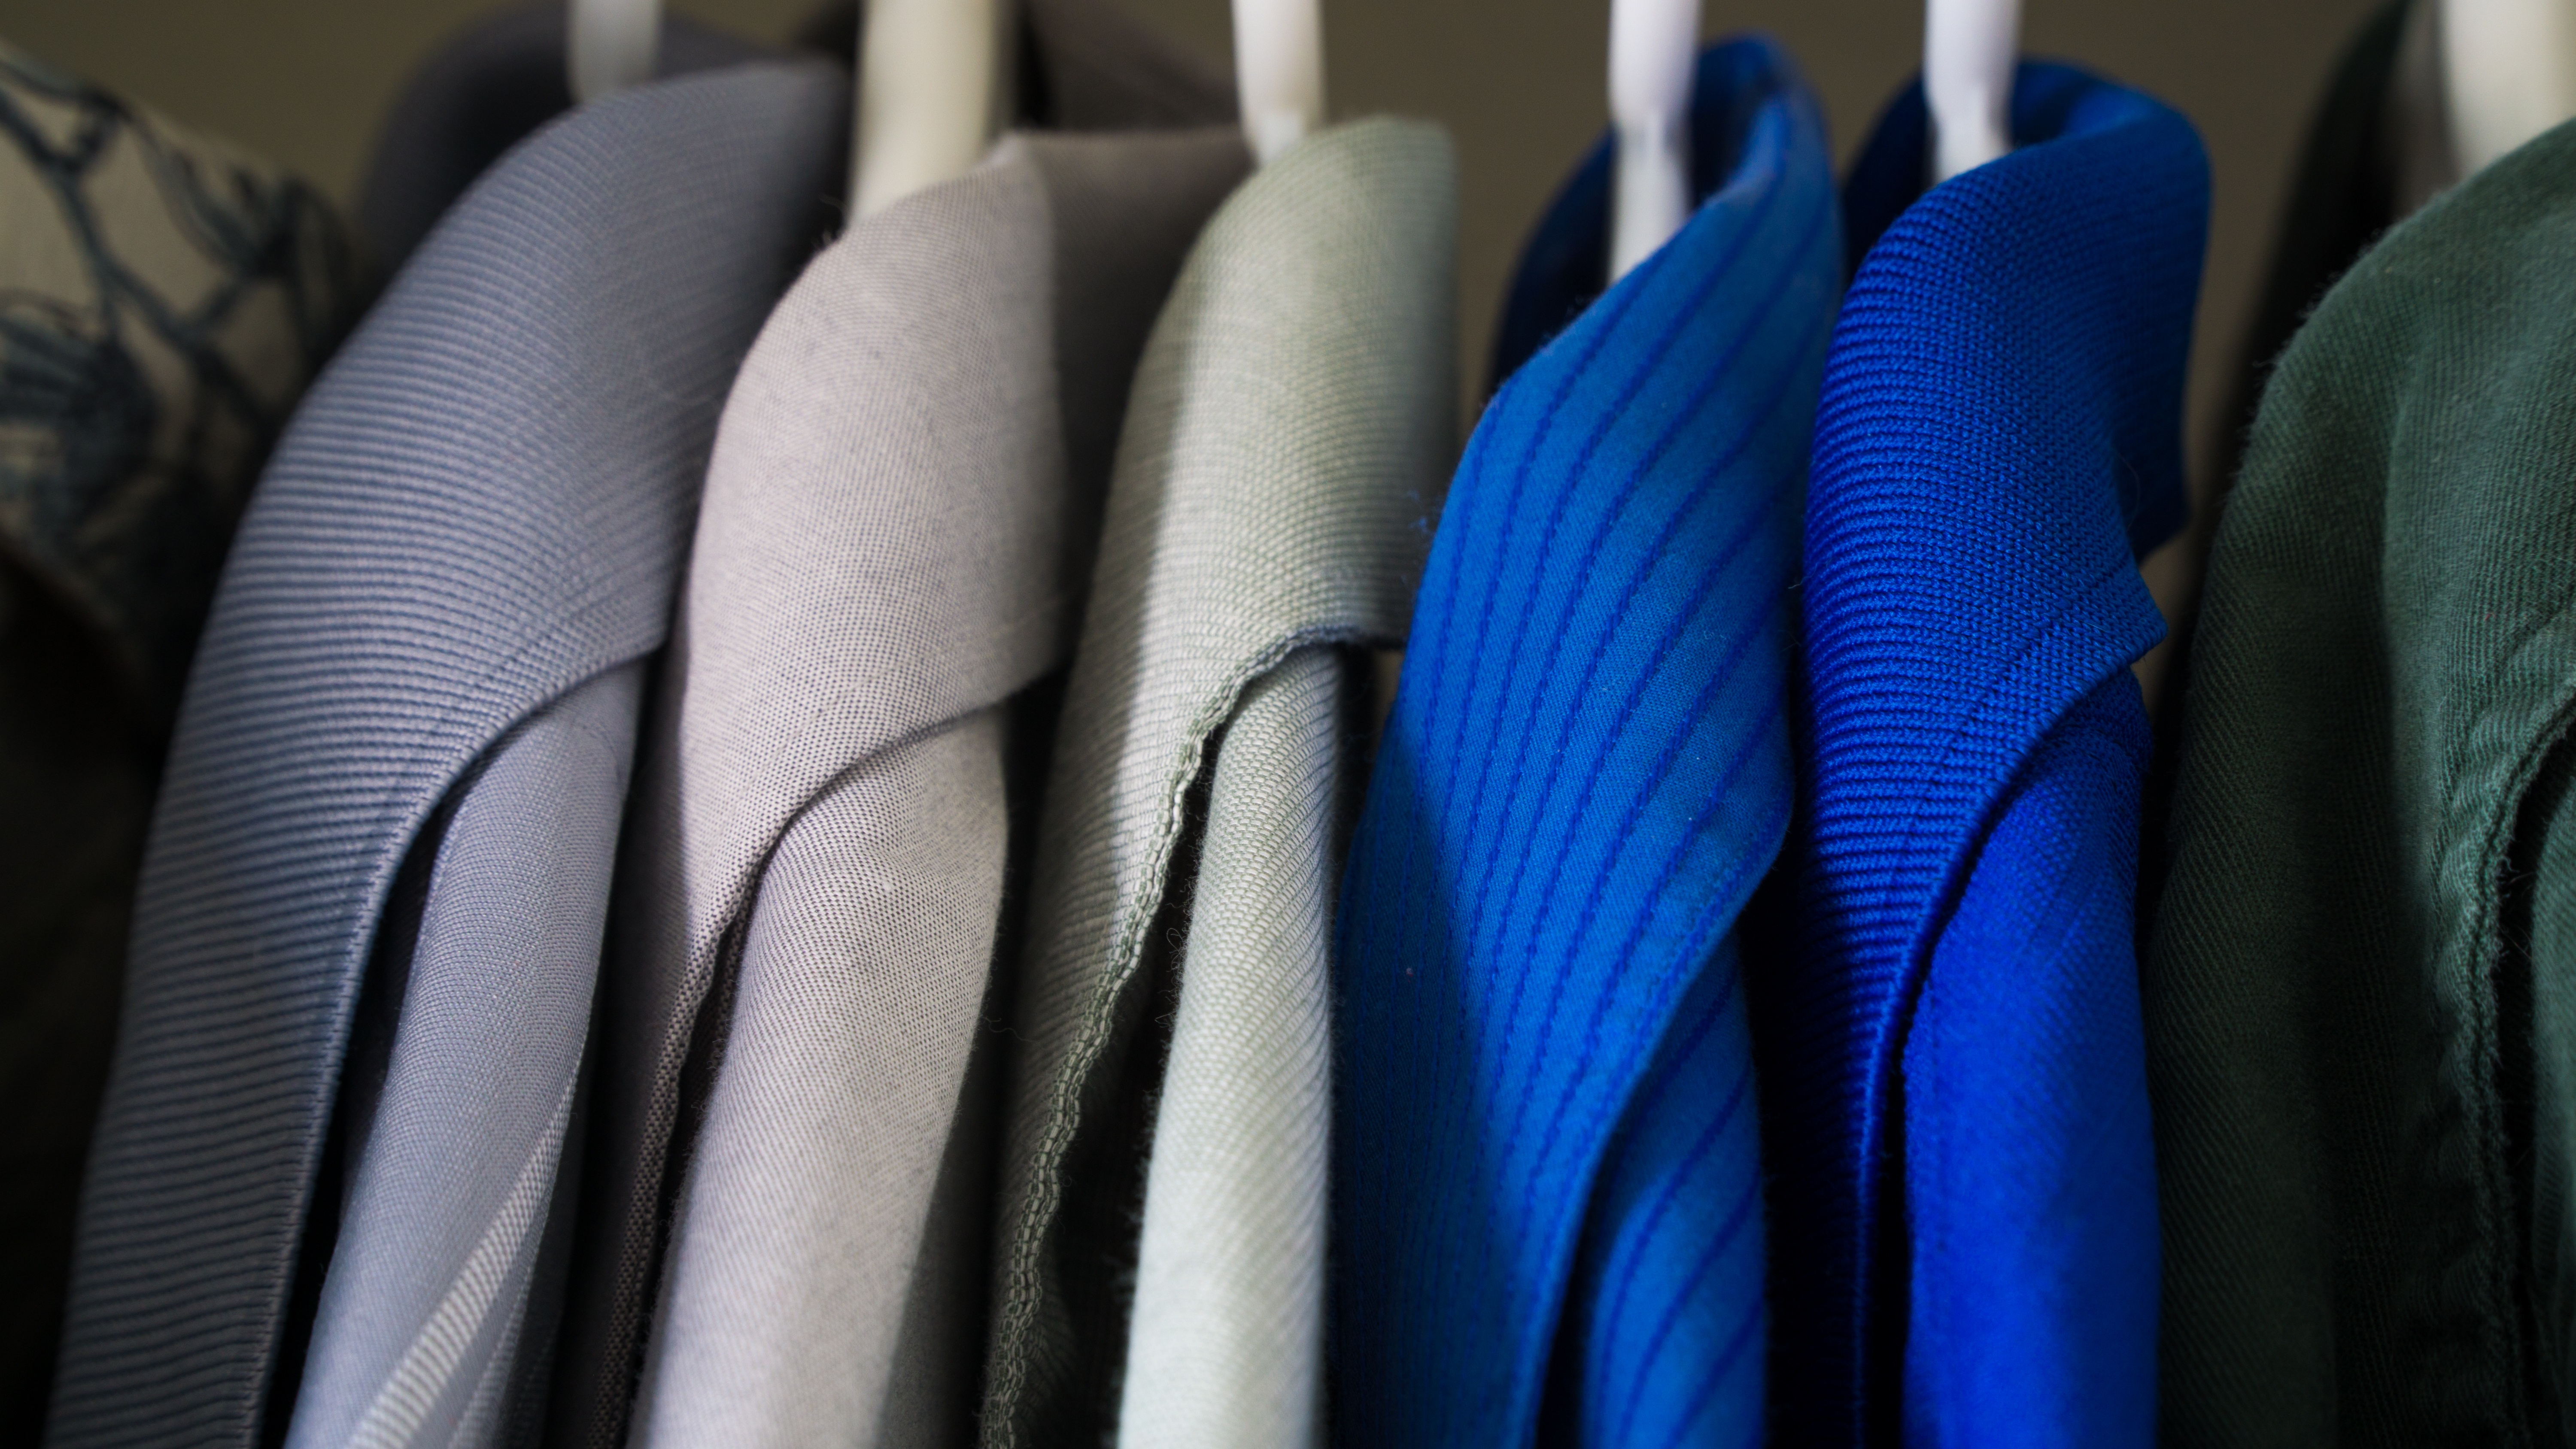
hand, finger, color, fashion, blue, clothing, arm, tire, shirt, collar, close up, closet, dress, apparel, wardrobe, clothes, automotive tire